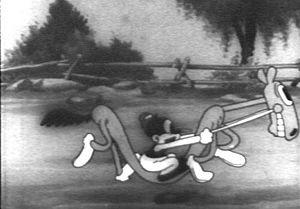
Photo du film ""Bosko's fox hunt"" (1931) de H. Harman &amp
Bosko's Fox Hunt est un dessin animé de la Warner Bros. Pictures, dans la série des Bosko, sorti en 1931.